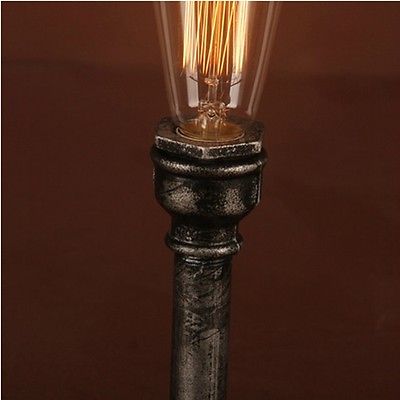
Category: lamp